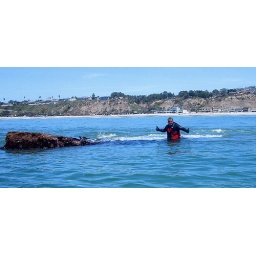
... standing on an under water mountain top